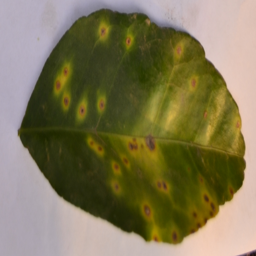
Plant part: leaf
Disease: canker